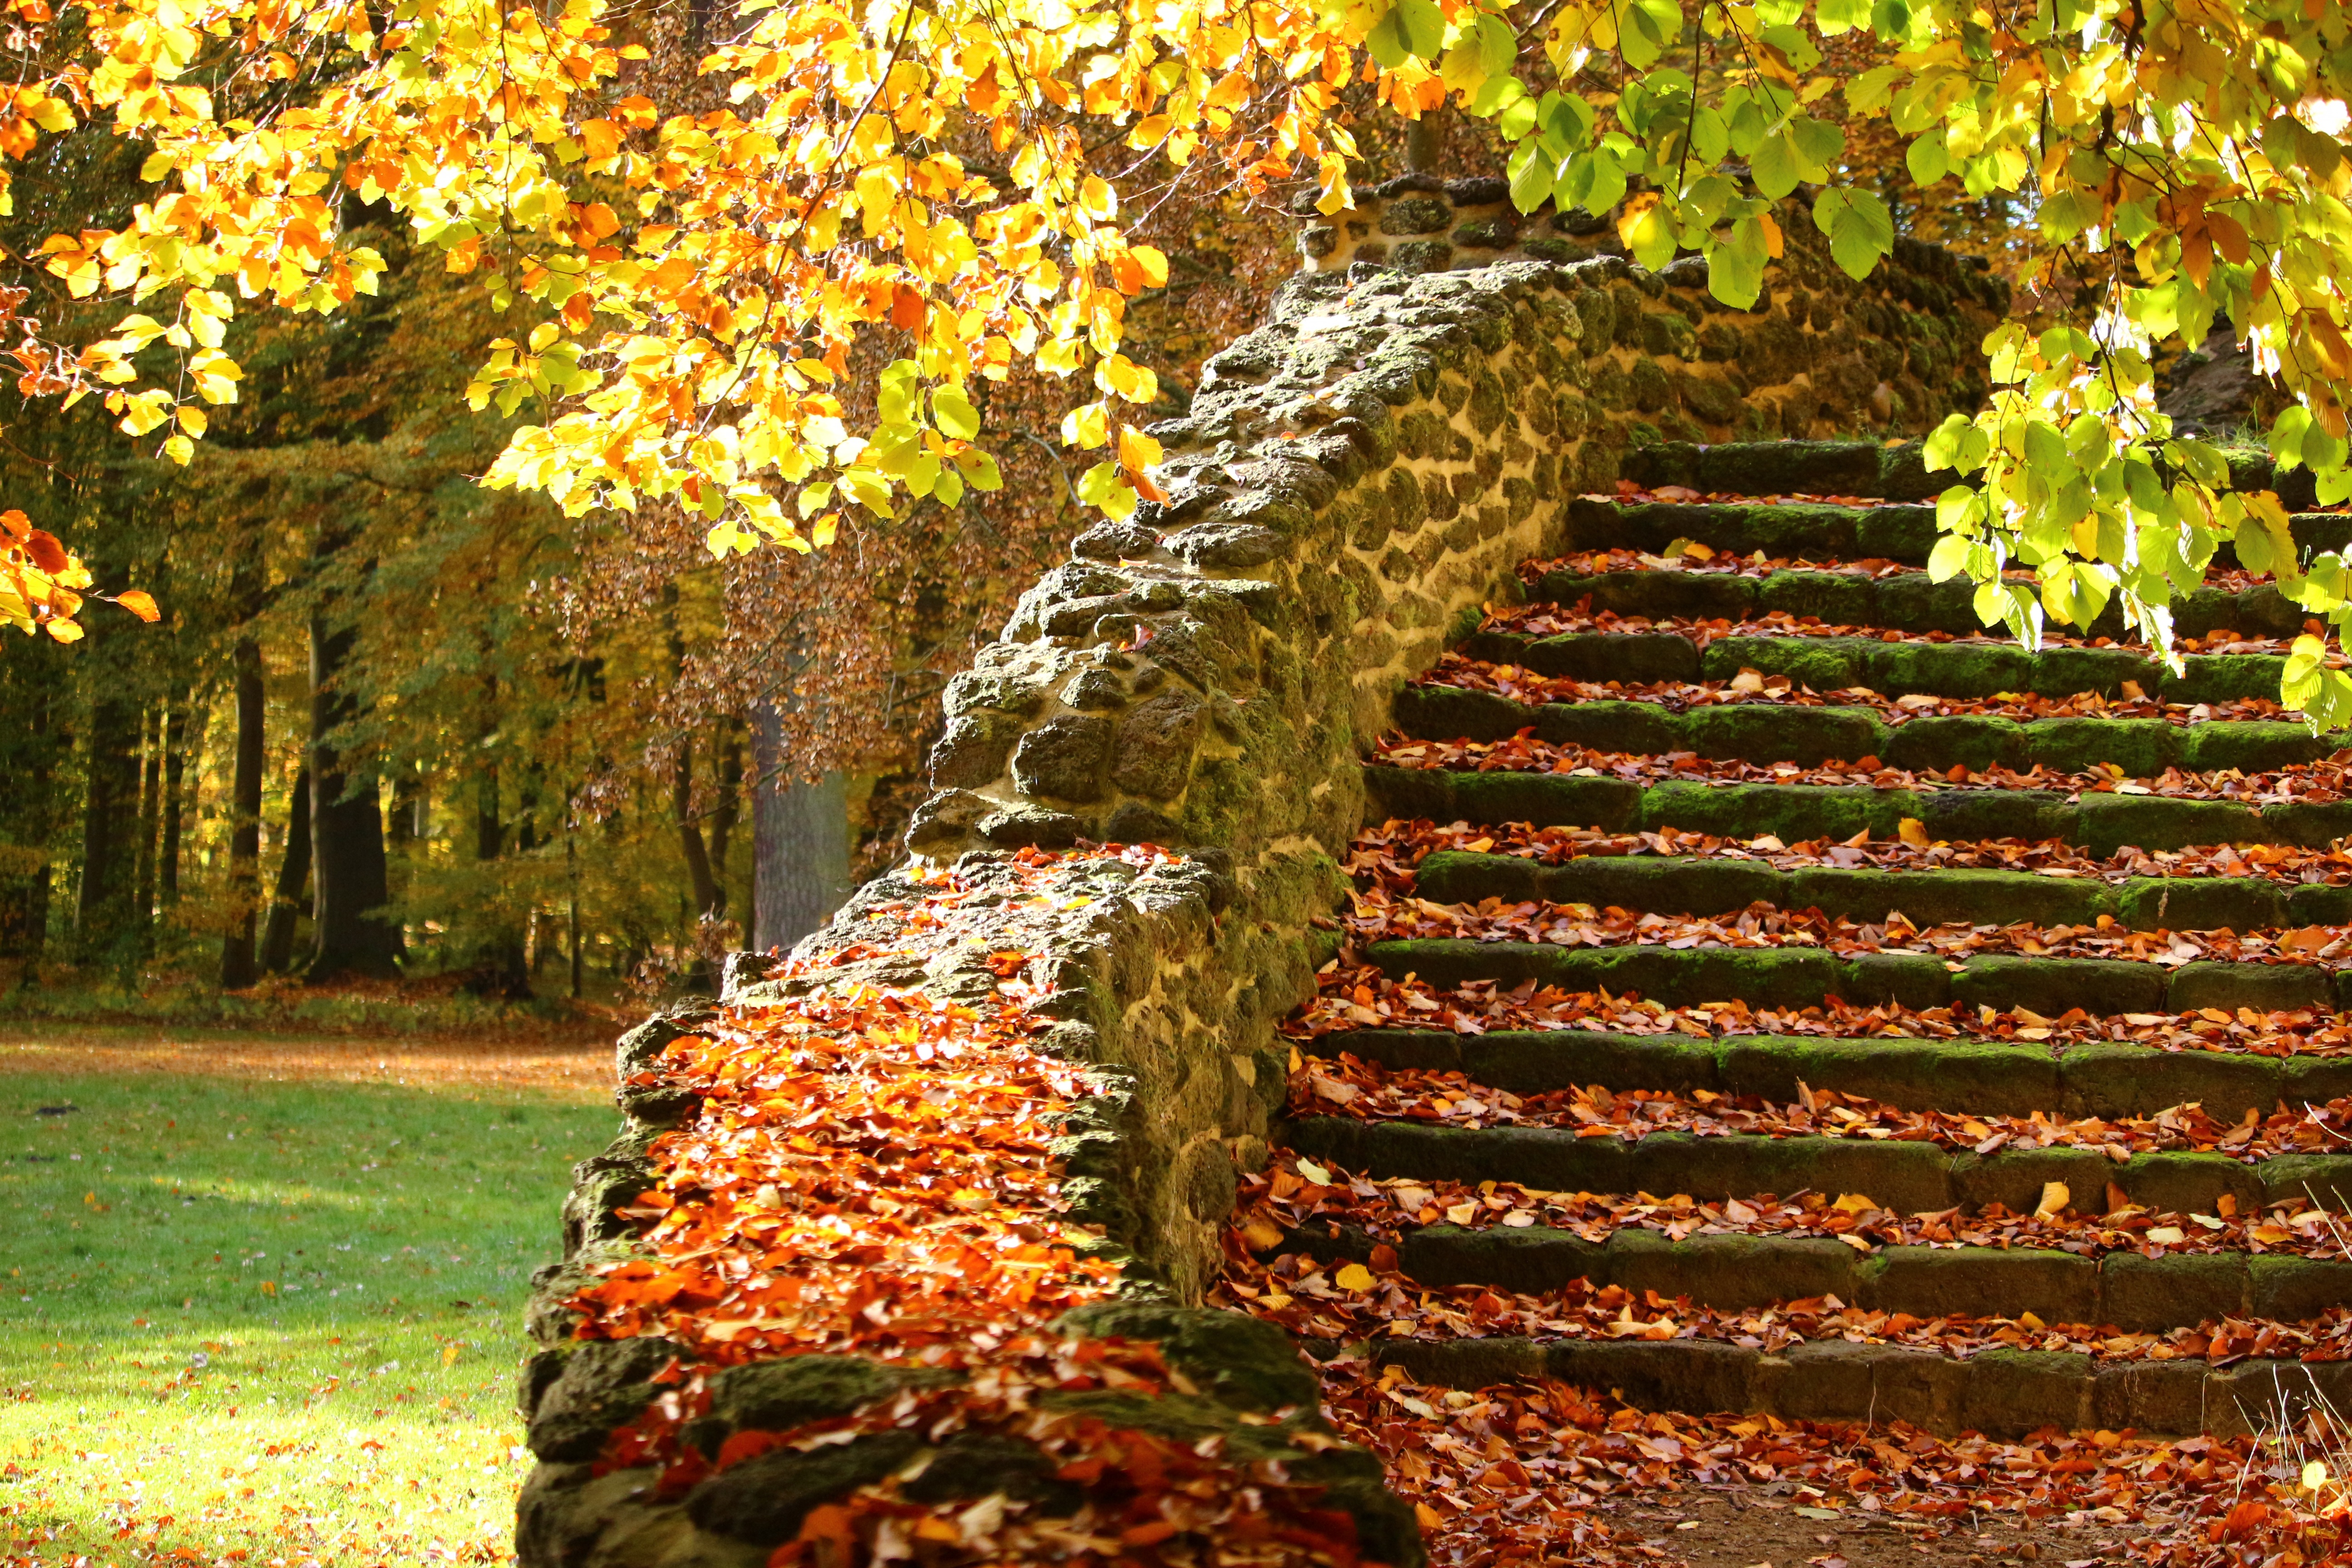
tree, plant, leaf, flower, wall, stone, autumn, botany, garden, season, grotto, stairs, shrub, deciduous, woodland, ludwigslustparchim, castle park, rasenerz, clumping stone, gradually, stone steps, stone stairs, flowering plant, woody plant, land plant